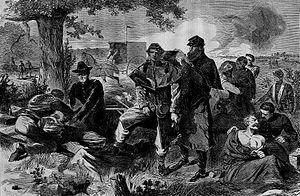
Dans les arts figuratifs, le « naturalisme », souvent employé comme un synonyme de « réalisme », qualifie un style de représentation mimétique, descriptive de la nature alors que d'autres types de représentation de la nature en donnent une forme idéalisée, stylisée, symbolique ou autre. Ces deux termes « réalisme » et « naturalisme » s'appliquent aussi à deux mouvements en peinture au XIXᵉ siècle, ce qui peut créer une certaine confusion.